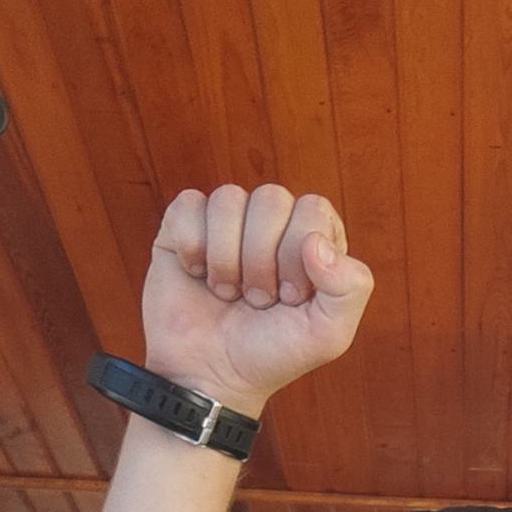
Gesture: fist